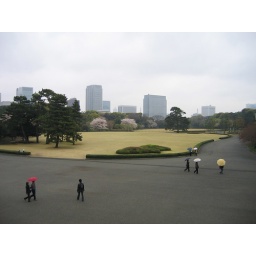
It's early April, and the grass hasn't turned green yet, but I bet this place looks great in the summmer